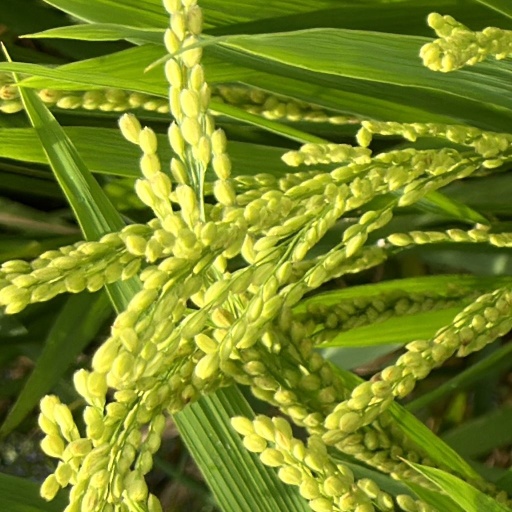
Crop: rice